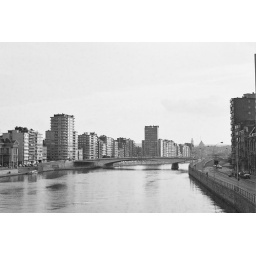
bridge over the water